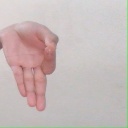
अक्षर: ज्ञ